Suisun Bay

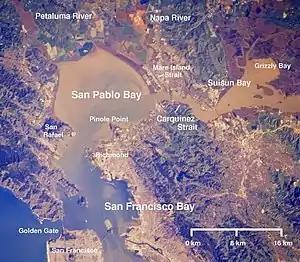
San Pablo Bay with Suisun Bay at upper right.

The bay was the anchorage of the Suisun Bay Reserve Fleet, a part of the US Navy Mothball or Ghost Fleet, a collection of U.S. Navy and merchant reserve ships which was created in the period following World War II. The "USNS Glomar Explorer" was anchored here after recovering parts of a sunken Soviet submarine in the mid-1970s (see Project Azorian). Many ships were removed and sold for scrap in the 1990s. In 2010, plans were announced to remove the oldest remaining parts of the Suisun Bay mothball fleet in stages. The last of the 57 ships in the old Mothball Fleet were removed in August 2017. There are still a number of naval ships in Suisun Bay. Most are part of the Military Sealift Command Ready Reserve Fleet.